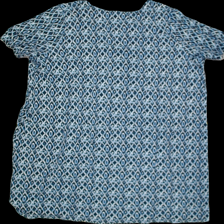
View: back
Type: Tunic
Category: Ladies
Brand: Esmara (Lidl)
Colors: Blue, White, Black
Material: 58% viscose, 42% cotton
Pattern: Geometric print
Cut: C-collar
Season: Summer
Trend: No trend
Stains: No
Price range: <50
Recommended usage: Export
Comment: size 3XL